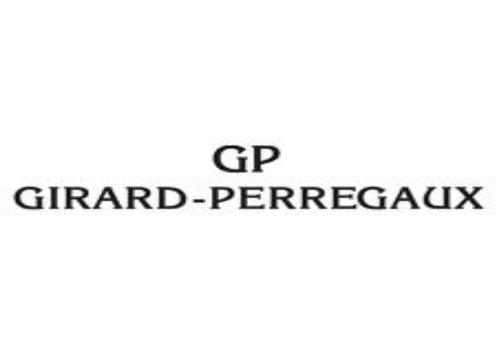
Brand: girard-perregaux
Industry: Electronic